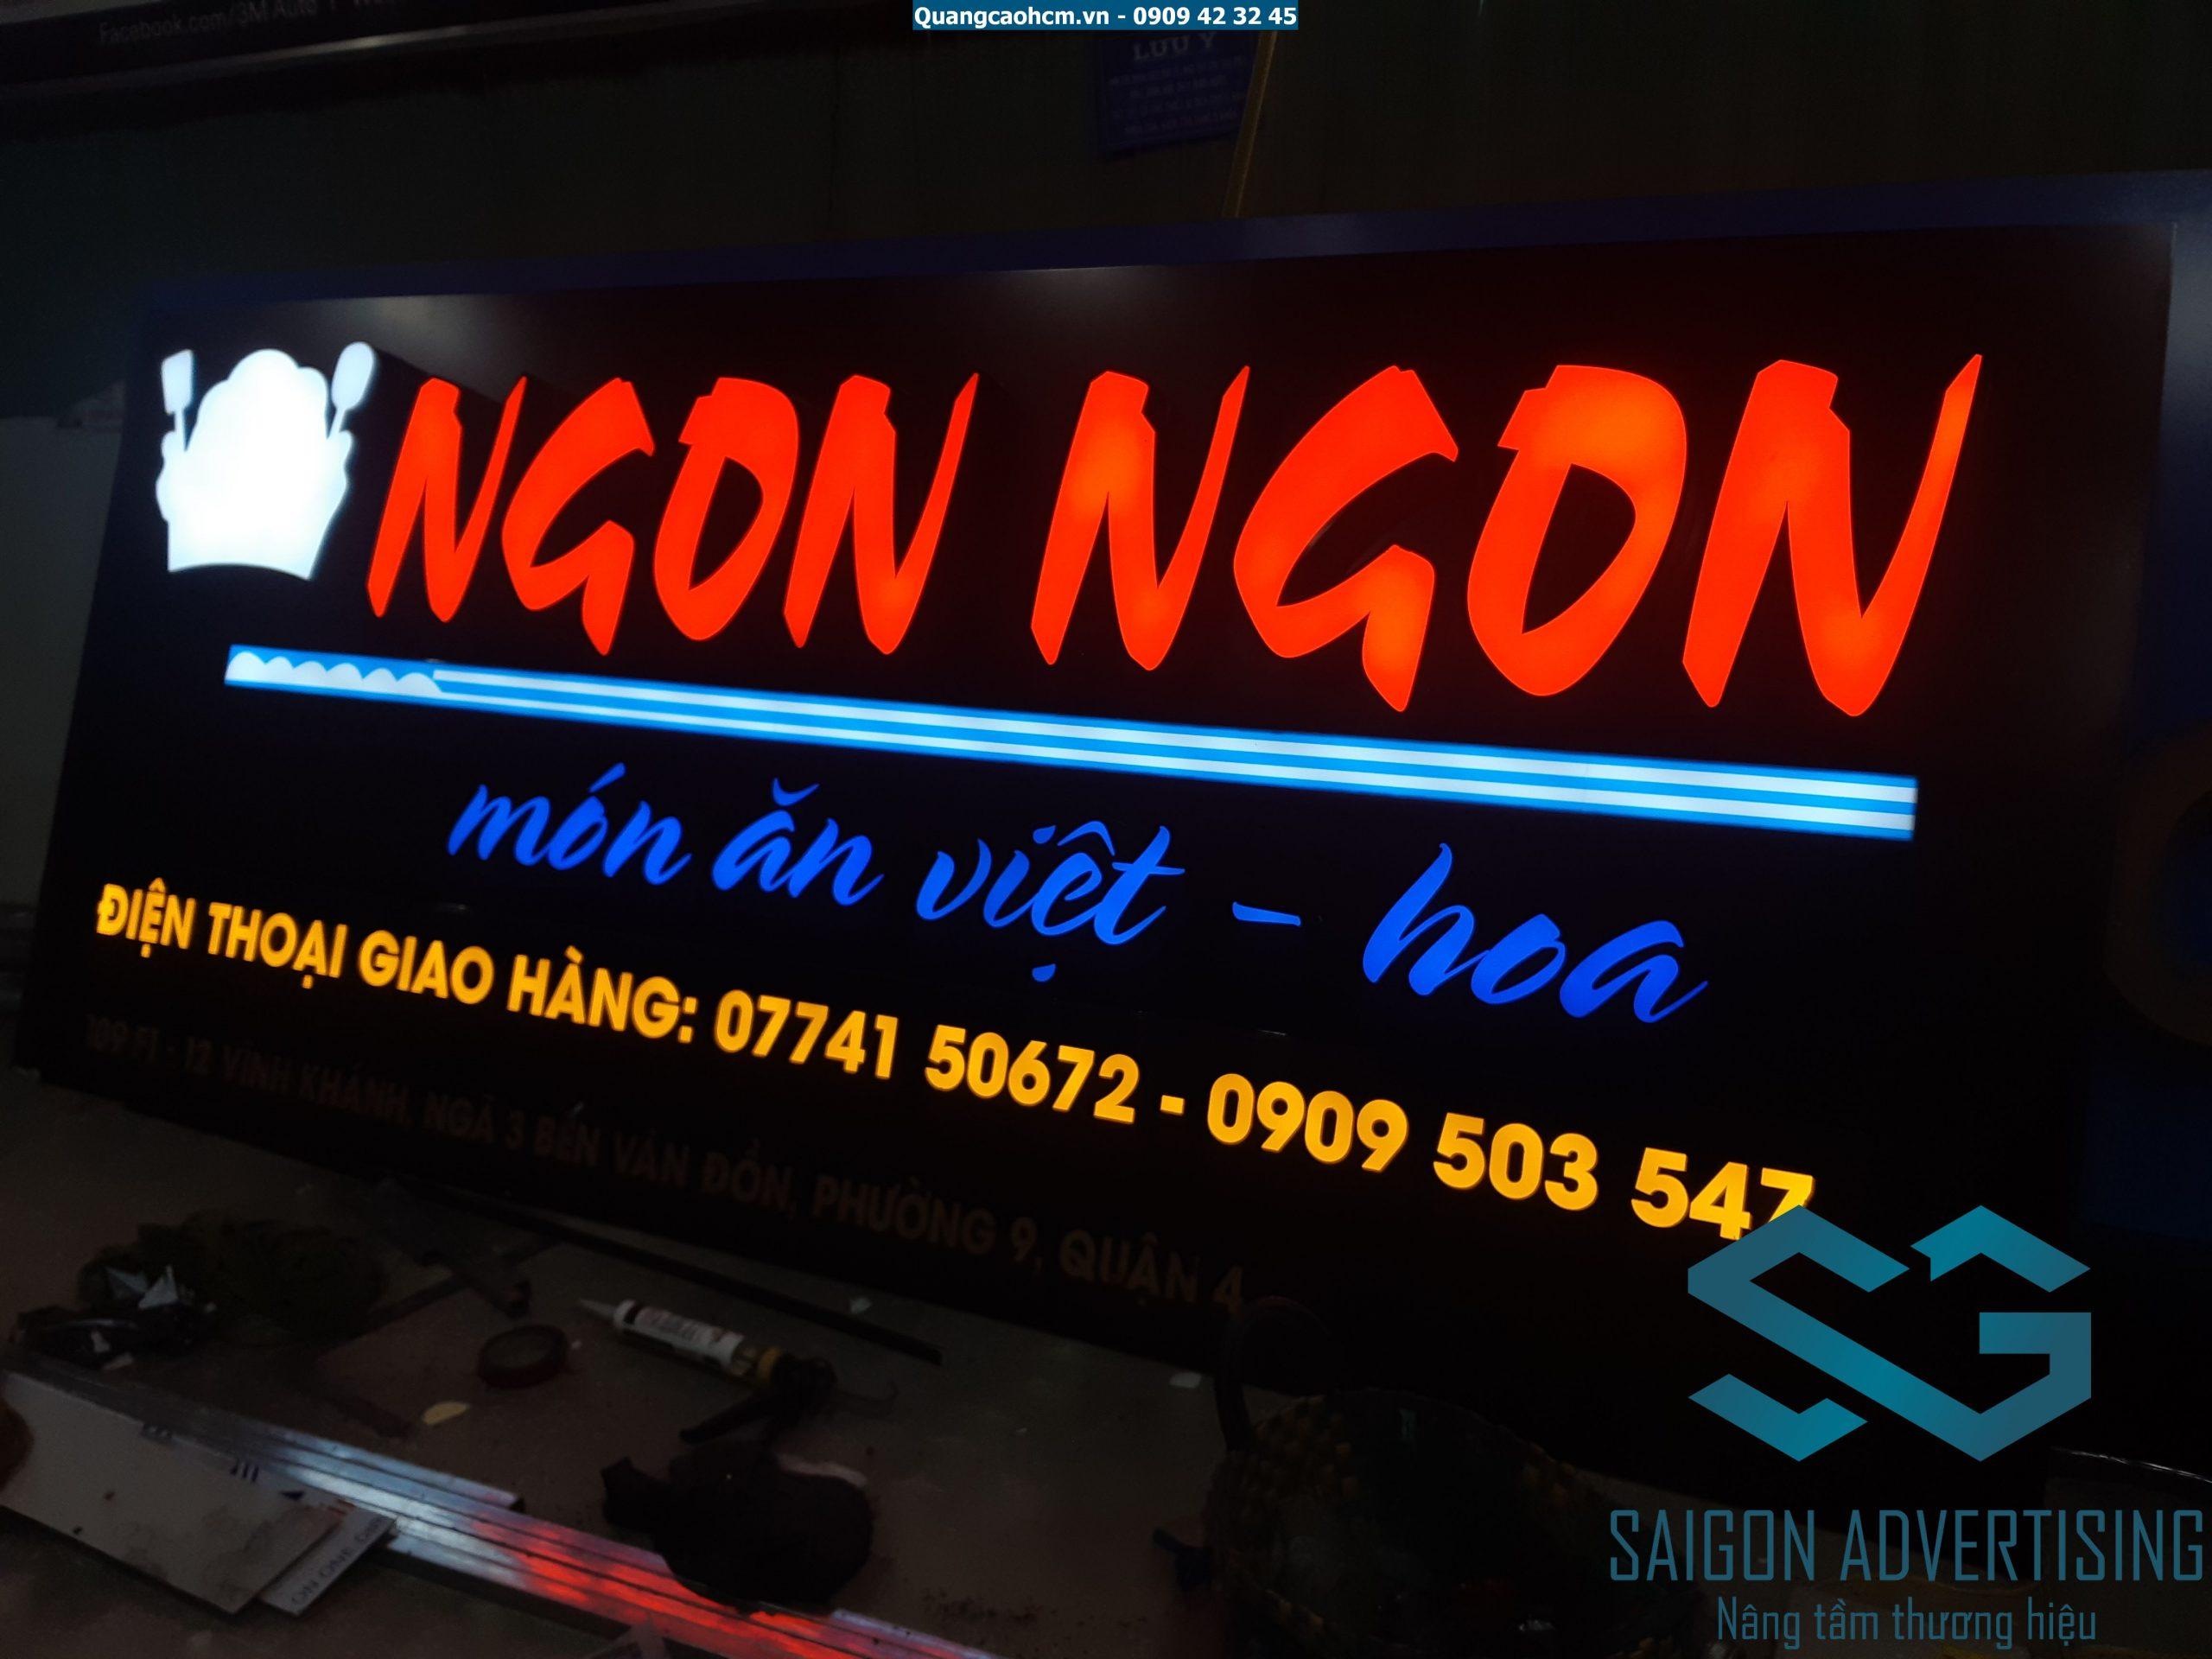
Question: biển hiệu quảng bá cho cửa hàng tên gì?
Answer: biển hiệu quảng bá cho cửa hàng tên ngon ngon